Native Polish Church

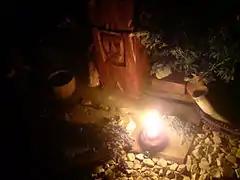
The Mazovian Chram (temple), Eve of Kupała (2009)

The Polish Native Church is an open church, without any claims of exclusivity in any sense – this regards both the individual's faith and his or her membership with churches or religious organisations. Members of the Native Polish Church insist that their Slavic ancestors were followers of the same God as the Christians and Muslims and others worship in their own special way. This means that one can be both a member of the Native Polish Church and a member of a different religious association (not necessarily pagan). Therefore, membership with the Native Polish Church does not require any formal act of apostasy from the candidate's previous faith. The only formal membership requirement is the filing of an appropriate declaration of accession that serves as a statement of creed.